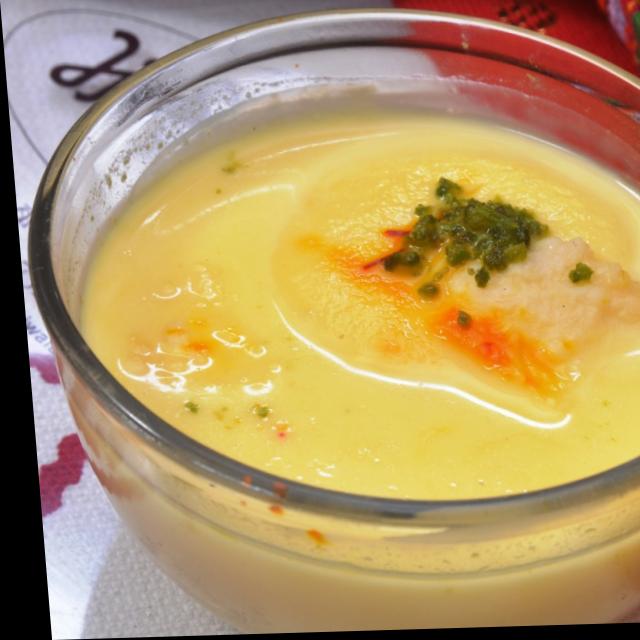
Dish: ras_malai